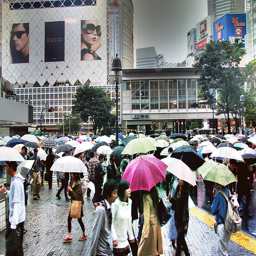
A city street crowded with people with umbrellas
A crowd of people walking through a rain soaked city street while holding umbrellas.
An intersection with people holding umbrellas crossing every which way.
People are walking with umbrellas in the rainy city.
People at a pavilion or square are using umbrellas.